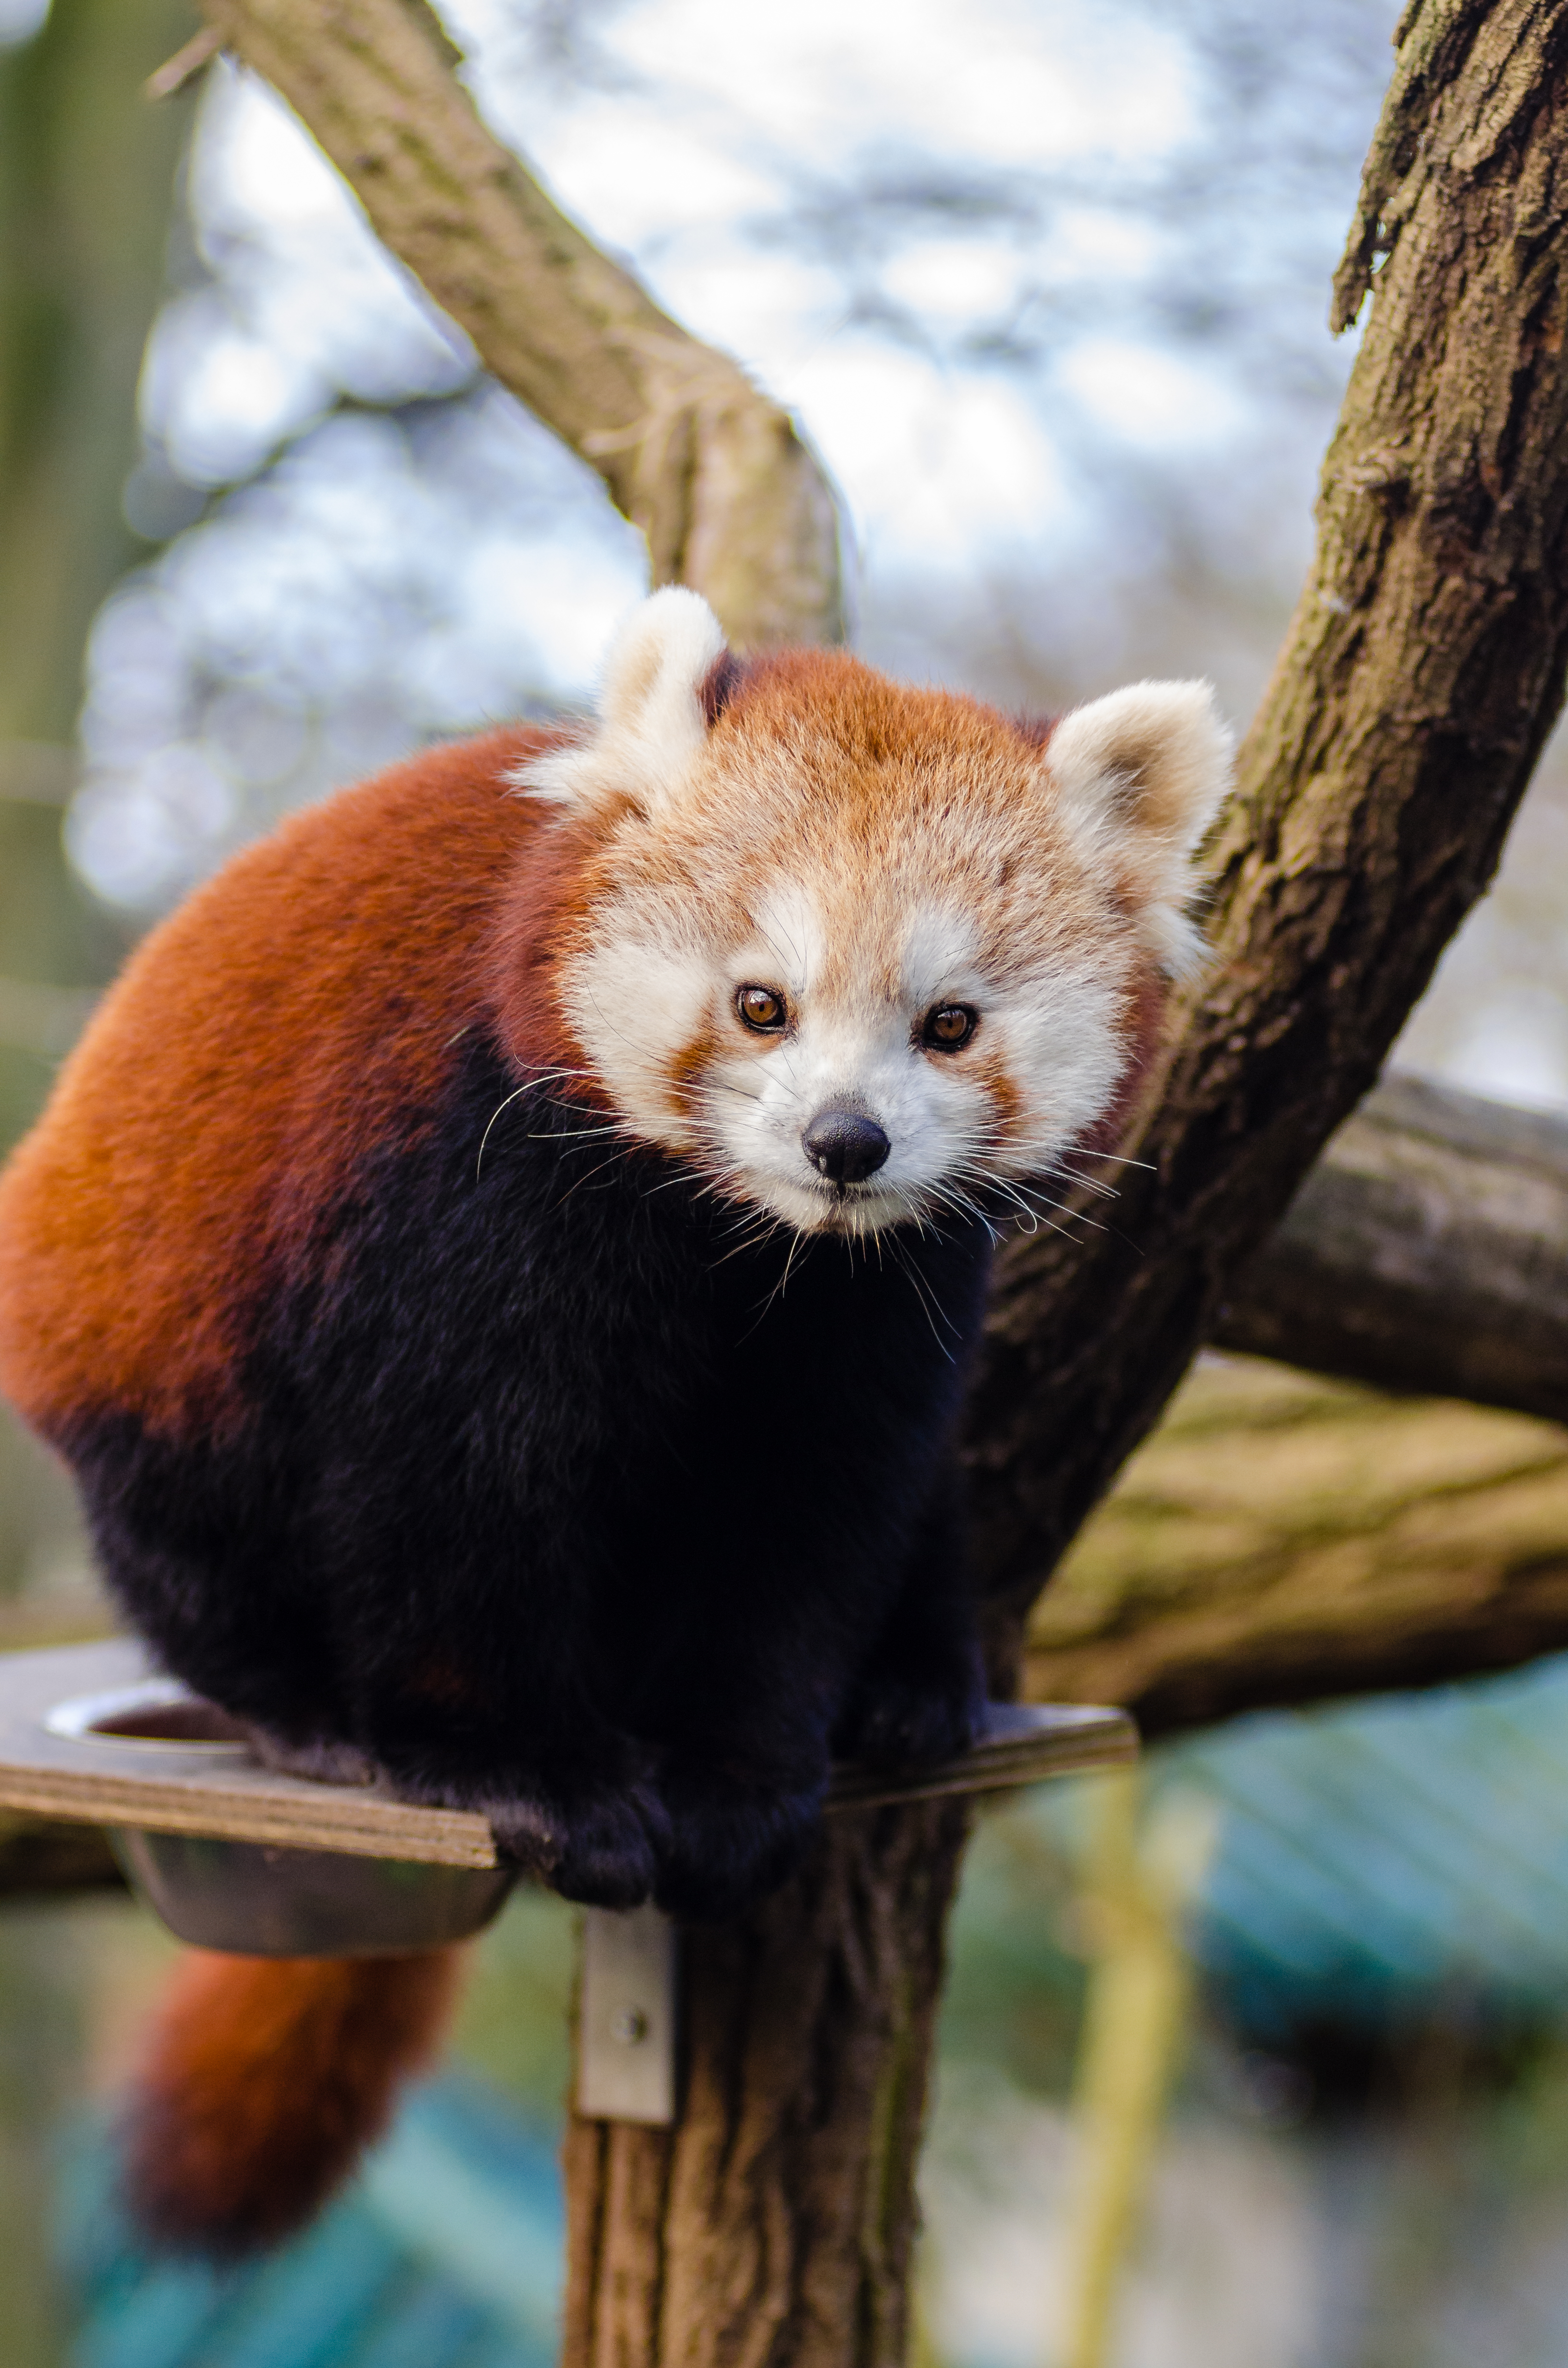
tree, nature, cold, winter, bokeh, vintage, sweet, feet, animal, cute, female, wildlife, zoo, fur, orange, young, green, high, red, foot, mammal, nikon, fauna, red panda, panda, 2015, face, nose, whiskers, paw, tail, animals, ears, endangered, vertebrate, germany, deutschland, natur, paws, tier, iso, fell, gesicht, baum, adorable, bamboo, d7000, roter, kleiner, niedlich, sues, suess, species, bedrohte, tierart, tierpark, weiblich, jungtier, jung, ohren, schwanz, nase, bedroht, ailurus, fulgens, mozilla, firefox, wochenende, weekend, kalt, gr n, s s